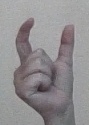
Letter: nun